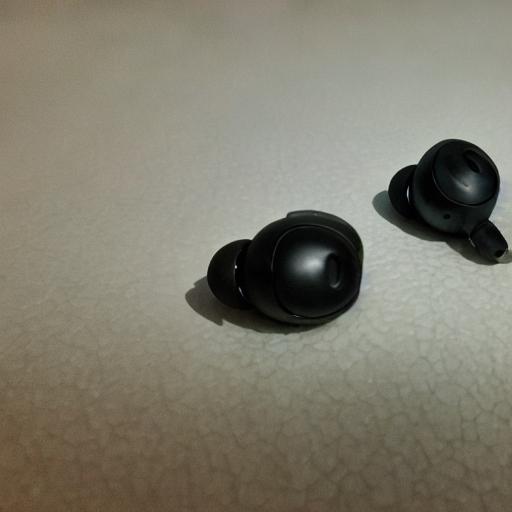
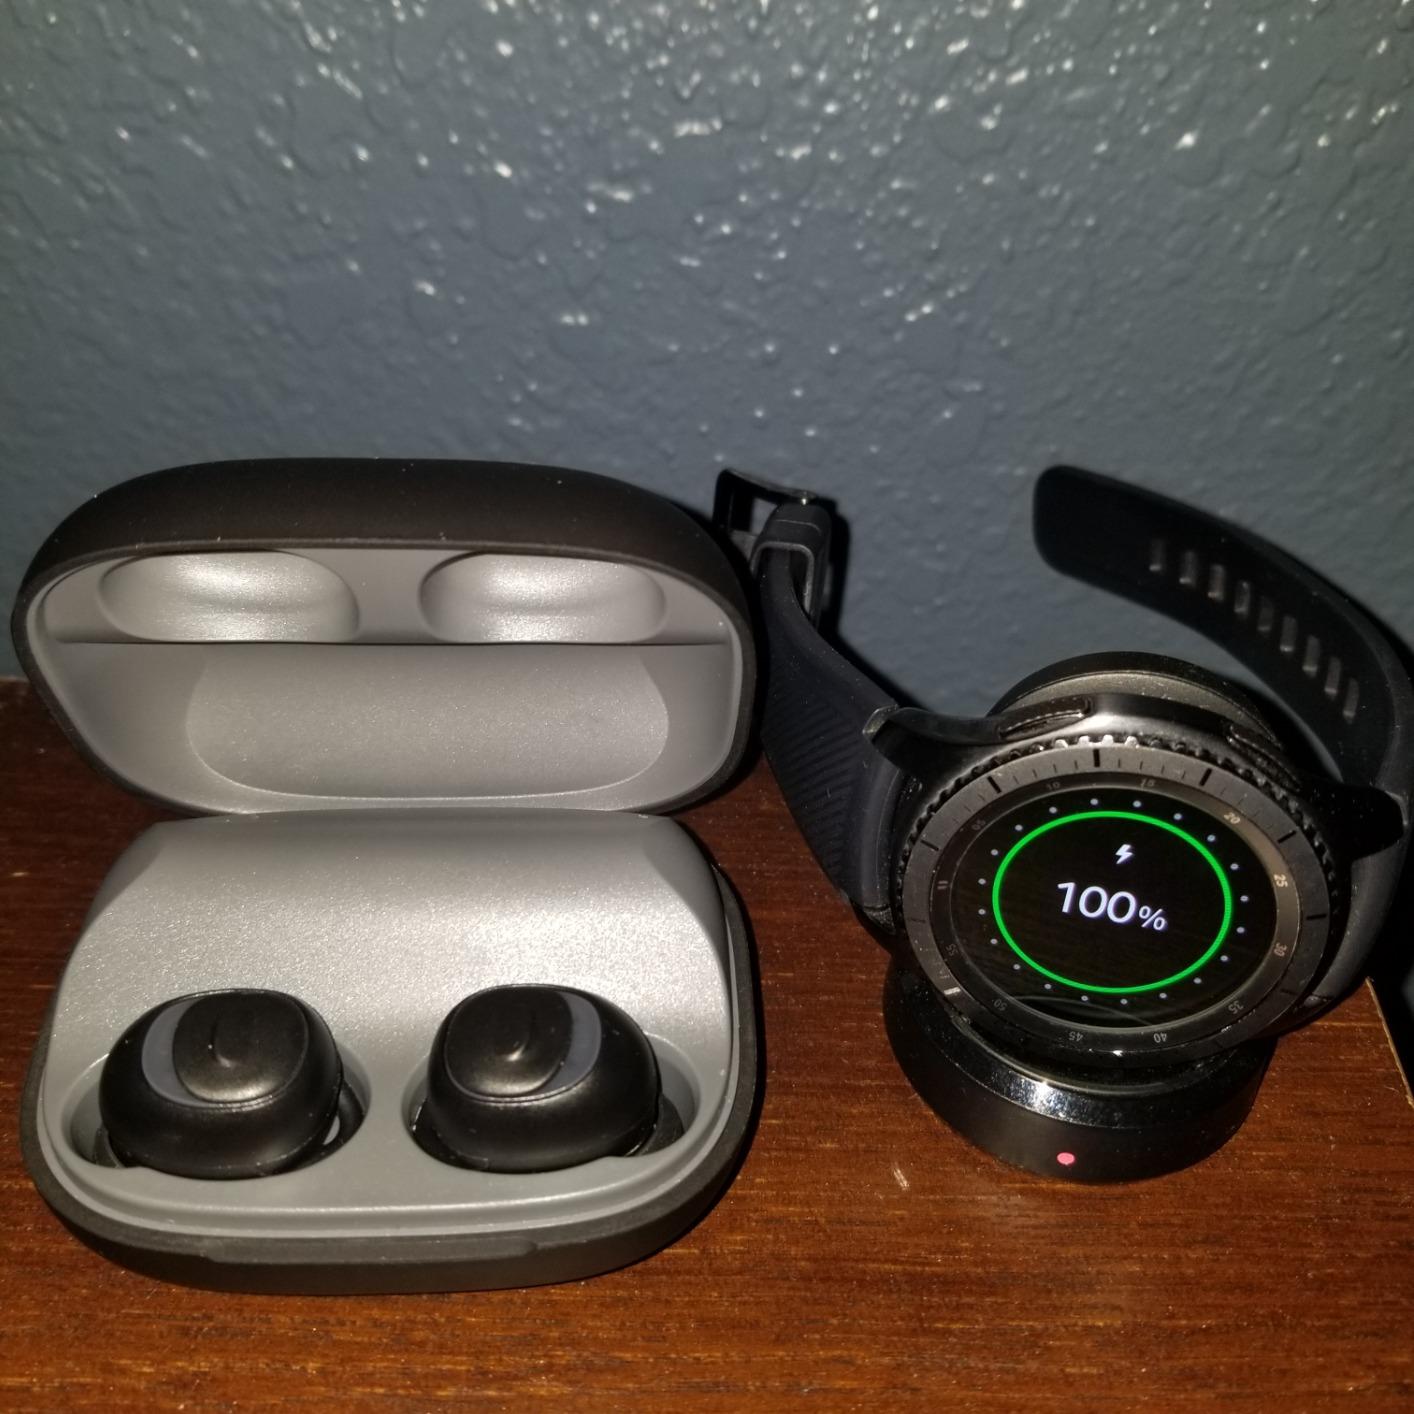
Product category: earbuds
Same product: no